Our Lady of Fátima

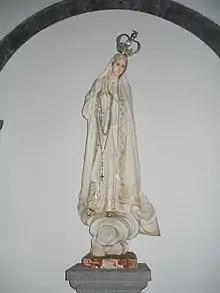
Statue of Our Lady of Fátima in the Church of Santa Maria Madalena, Madalena, the Azores, 2007. The devotion is especially popular among Catholics in Lusophone countries and the Portuguese diaspora.

The reported visions at Fátima gathered widespread attention as numerous pilgrims began to visit the site. After a canonical inquiry, the Bishop of Leiria-Fátima officially declared the visions of Fátima as "worthy of belief" in October 1930, officially permitting the belief of Our Lady of Fátima.